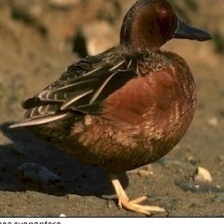
Species: CINNAMON TEAL
Scientific name: ANAS CYANOPTERA
ImageNet parent category: drake